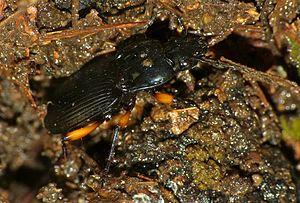
Pterostichus madidus est une espèce d’insectes coléoptères de la famille des Carabidae.